2018 and 2022 FIFA World Cup bids

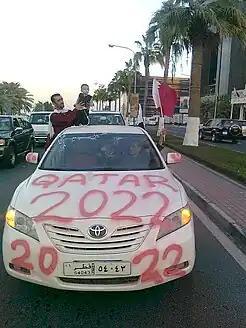
Qataris celebrate in Doha after winning the hosting of the 2022 World Cup.

In reaction to the announcement there were celebrations on the streets of Russia and Qatar. The Qatar Stock Exchange responded strongly with increased participation in trading following the announcement.